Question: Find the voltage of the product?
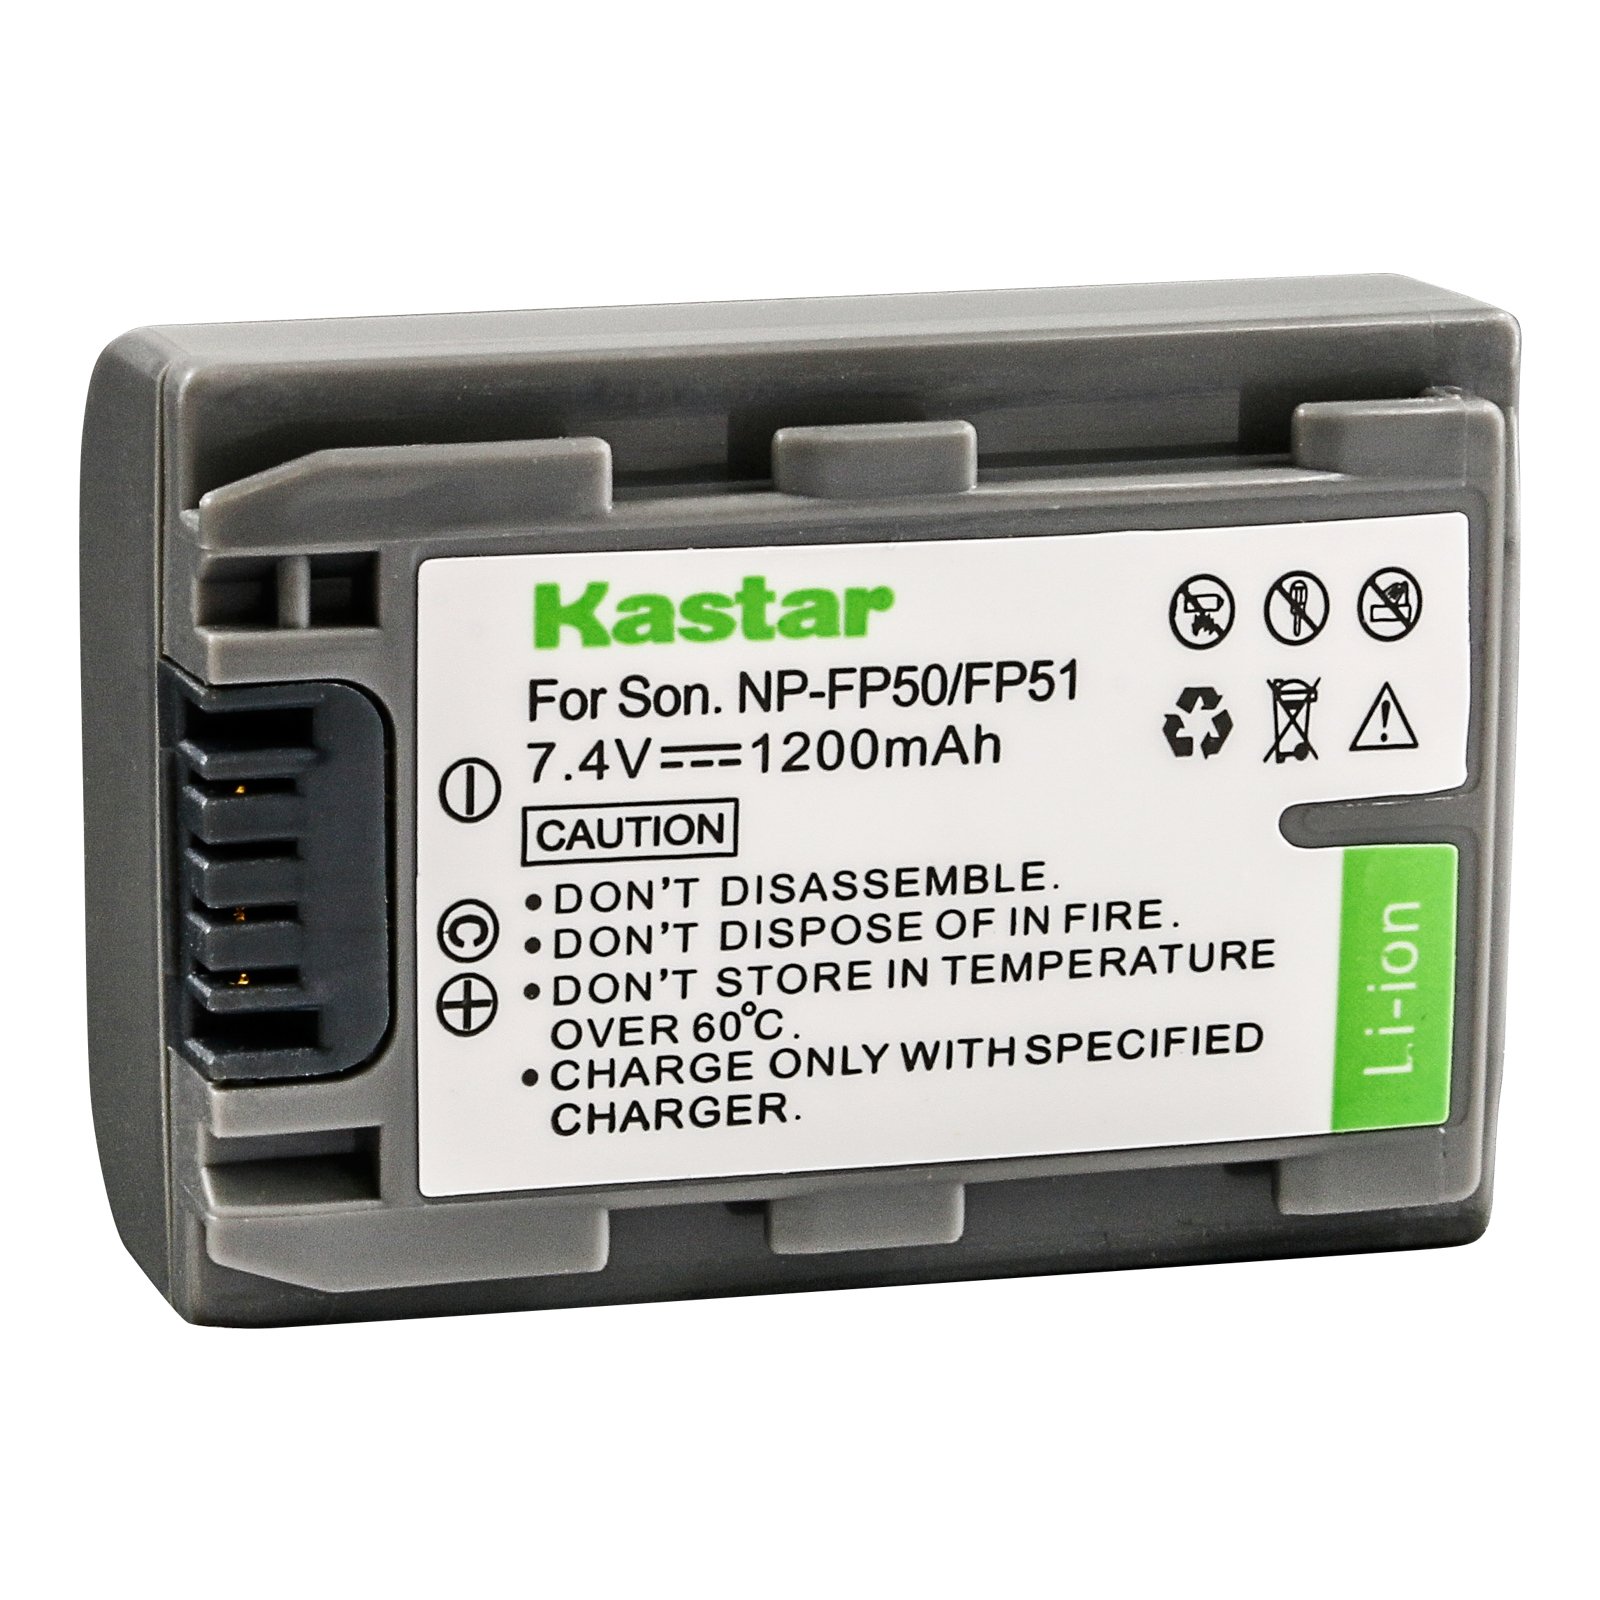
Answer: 7.4 volt